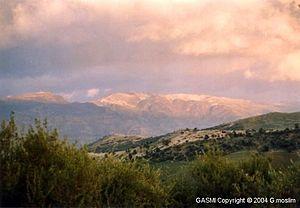
Maouna ou Mahouna est une montagne dominant Guelma la ville assiette au nord-est de l’Algérie et ayant l'apparence d'une femme endormie.